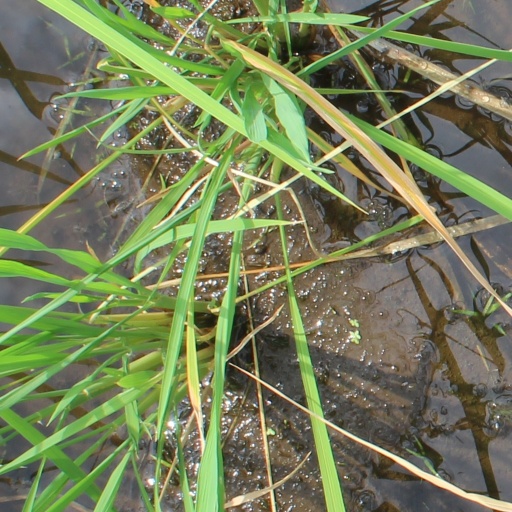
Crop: rice